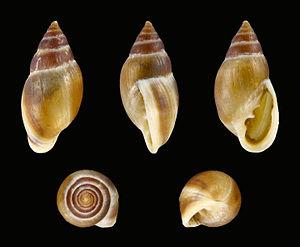
Myosotella myosotis est un petit gastéropode à coquille lisse, fine et de couleur brune, atteignant 8 mm de hauteur. Elle comporte sept tours, dont le dernier occupe environ 75 % de la hauteur totale de la coquille. Myosotella est un diminutif de myosotis.